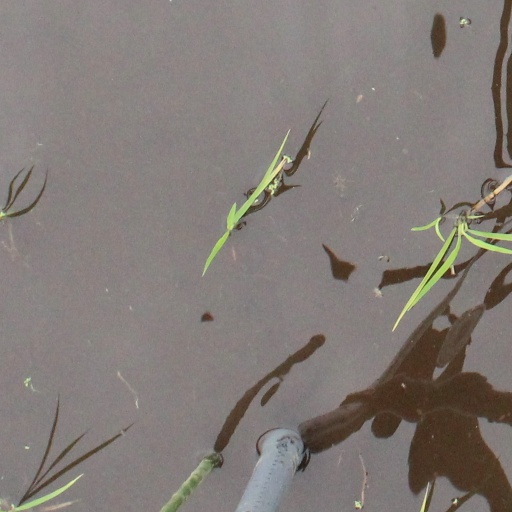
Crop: rice